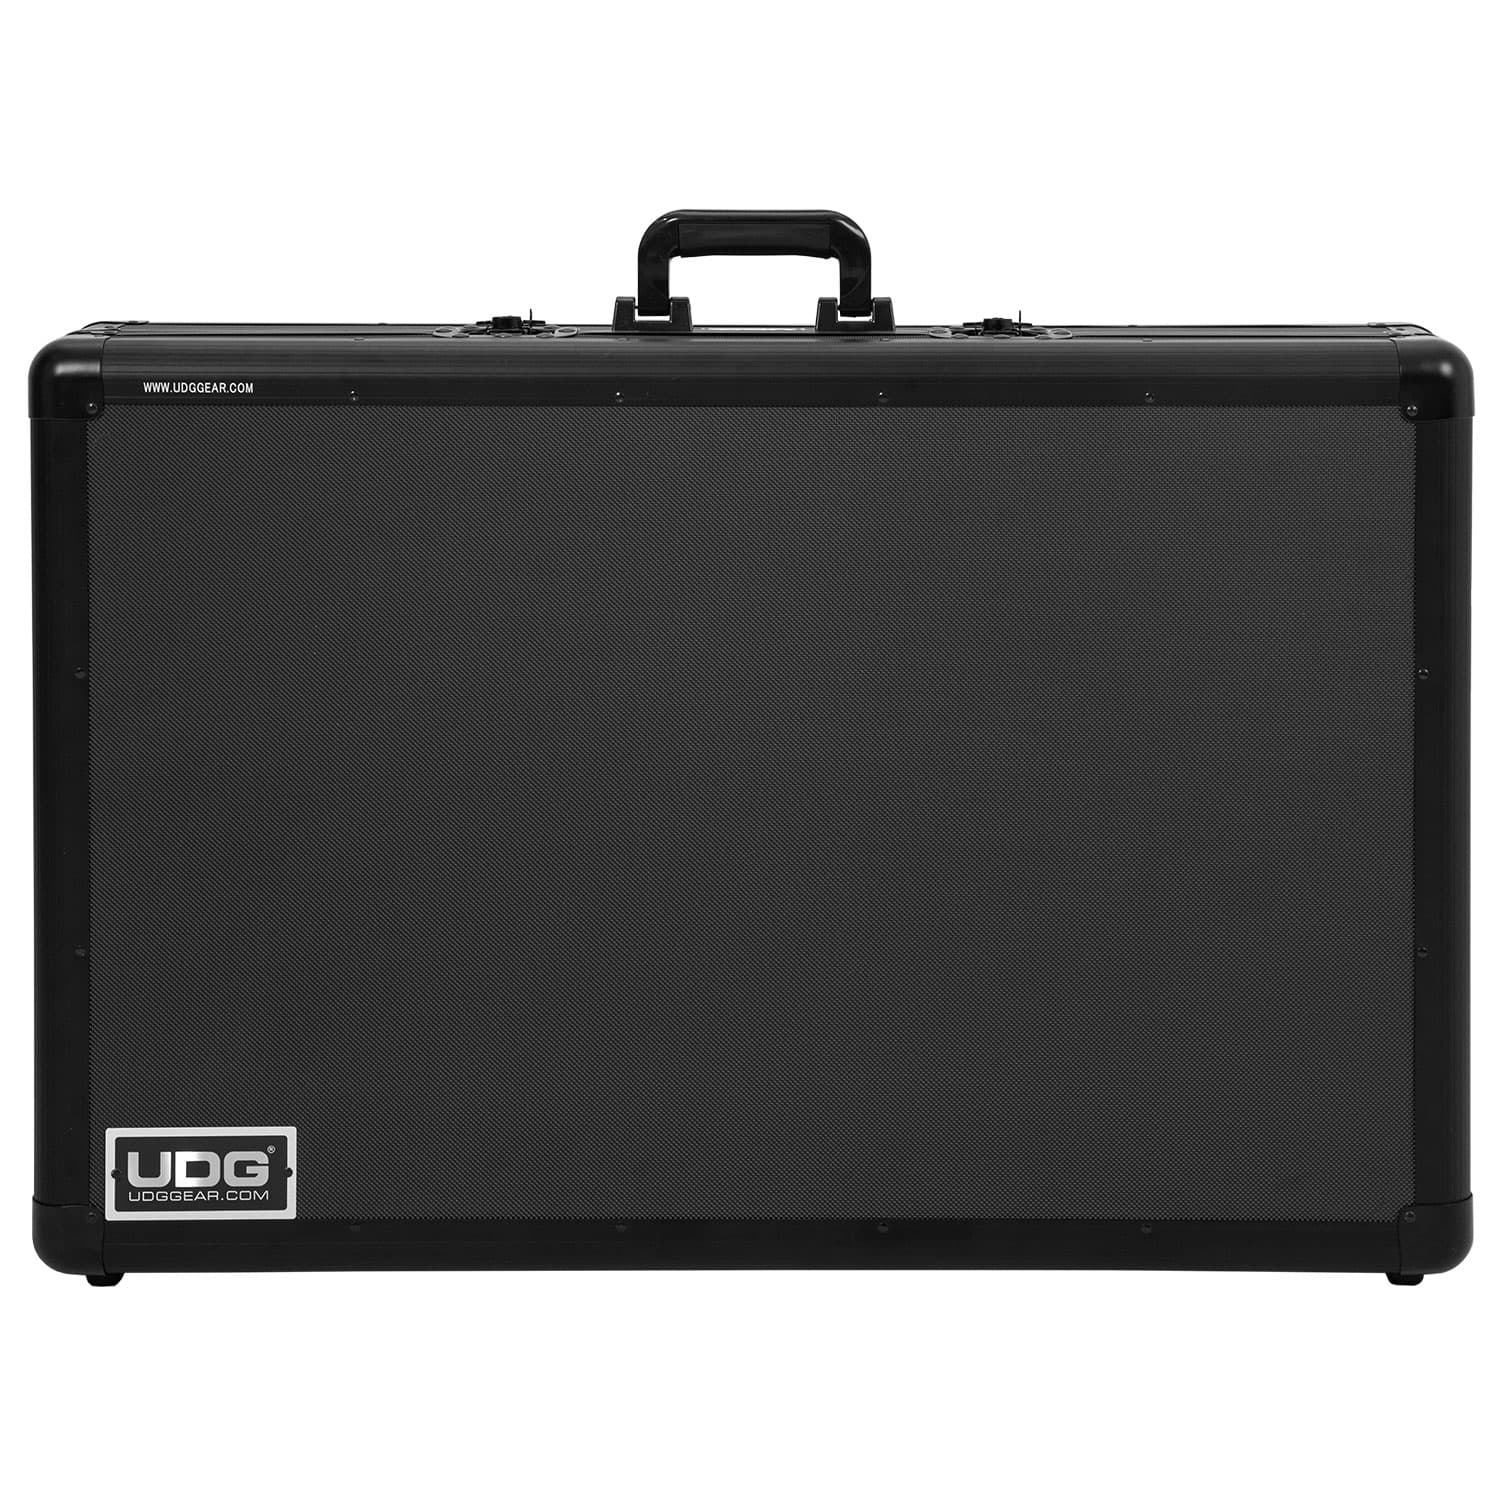
UDG Ultimate Pick Foam Flight Case Multi Format 2XL Black MK2
We, at UDG have further fined-tuned already a great design concept of our flight case into one specially for the most discerning DJ/producer. Constructed from aluminum thus providing an extremely stable structure with lighter weight compared to traditional flight cases. The inner sides are protected with pick & pluck foam that consists of two separate layers, each allowing user to create individualized adapted compartments. The pick & pluck foam allow you to pluck out any desired shape you require for various-sized DJ-controllers and providing the additional option of creating another slot underneath the controller for laptop or cable storage. This pick & pluck foam creating an easy, do-it-yourself customized system of case interiors. The UDG Ultimate Pick Foam Flight Cases are designed to keep your gear protected from accidental damage when you transport it to and from gigs. They're compact and lightweight yet tough enough to keep your gear safe. New Features : Increased product dimension Three rear cable access holes Four solid metal hinges
Brand: UDG GEAR
Category: Electronics > Audio > DJ & Specialty Audio